Murugashankari Leo

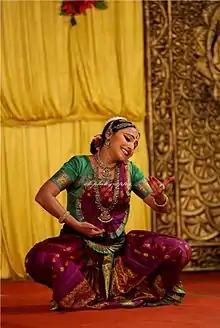
At Navarathri Festival at the Madurai Meenakshi Amman Temple

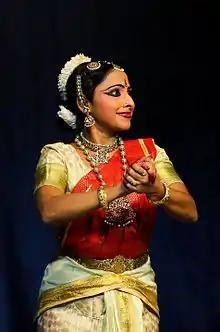
In Hyderabad

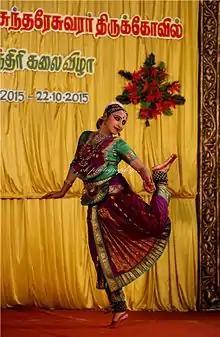
During a performance at Madurai Meenakshi Amman Temple

Murugashankari is also a motivational speaker. She has addressed gatherings of students in various Engineering and Law colleges, mainly motivating youngsters to follow their passion. She has also presented many lecture demonstrations to school and college students focussing on the beauty and glory of the ancient dance form Bharatanatyam. A few notable institutes where she was invited to speak are Delhi Public School, Guwahati, Tezpur Law College, TEDx SSN Engineering College, Raja College of Engineering and Technology at Madurai and Pandian Saraswathi Yadav Engineering College.